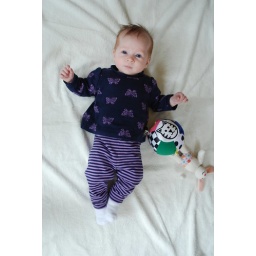
first road trip to Salmon Arm, 8 weeks oldtaken near large picture window in afternoon light